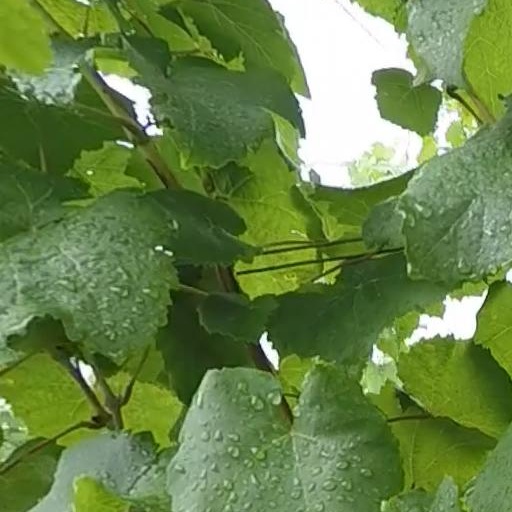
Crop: grape